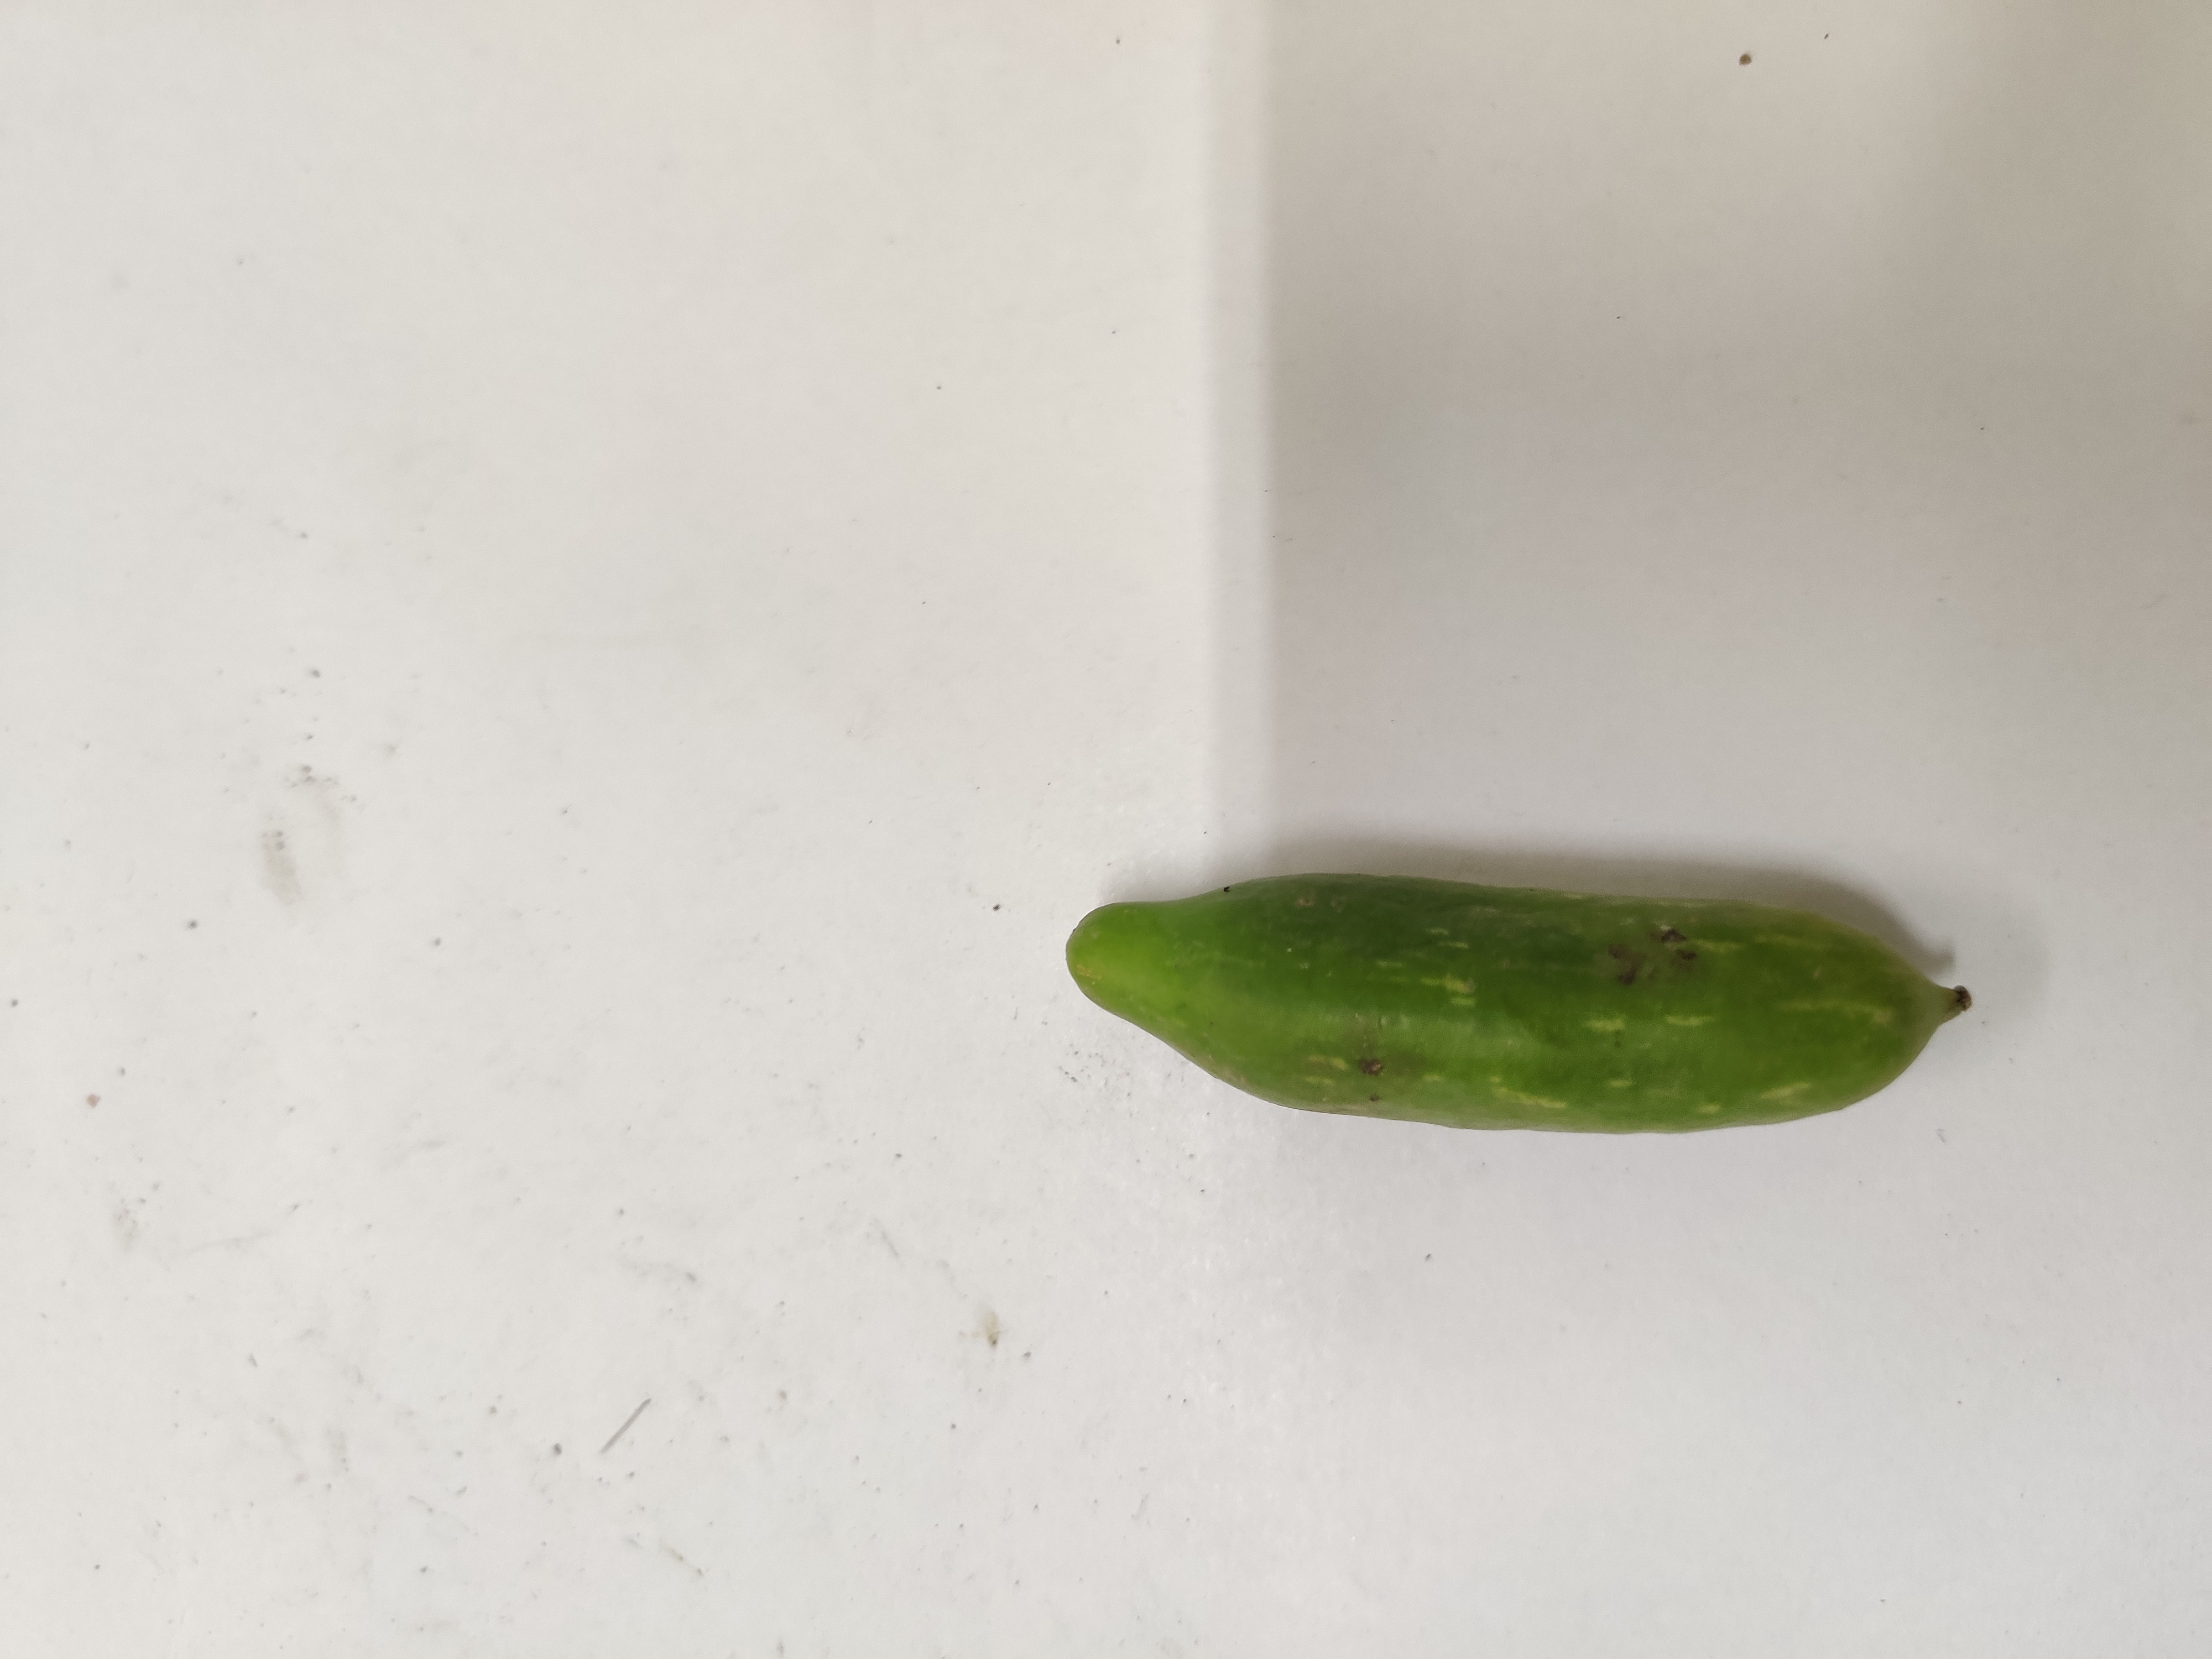
Crop: Ivy Gourd
Condition: Damaged